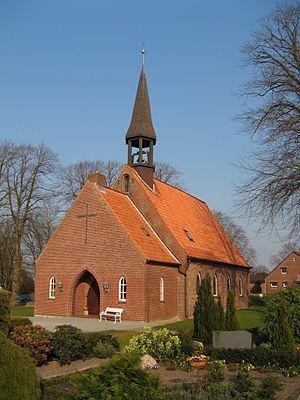
Windbergen est une commune allemande du Schleswig-Holstein, située dans l'arrondissement de Dithmarse, à six kilomètres au sud-est de la ville de Meldorf. Windbergen est l'une des 24 communes de l'Amt Mitteldithmarschen dont le siège est à Meldorf.